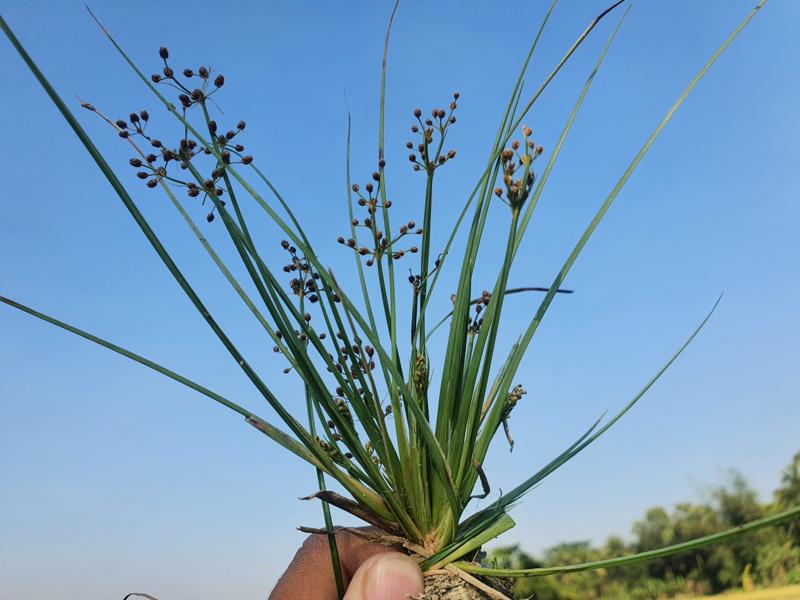
Weed species: Fimbristylis littoralis